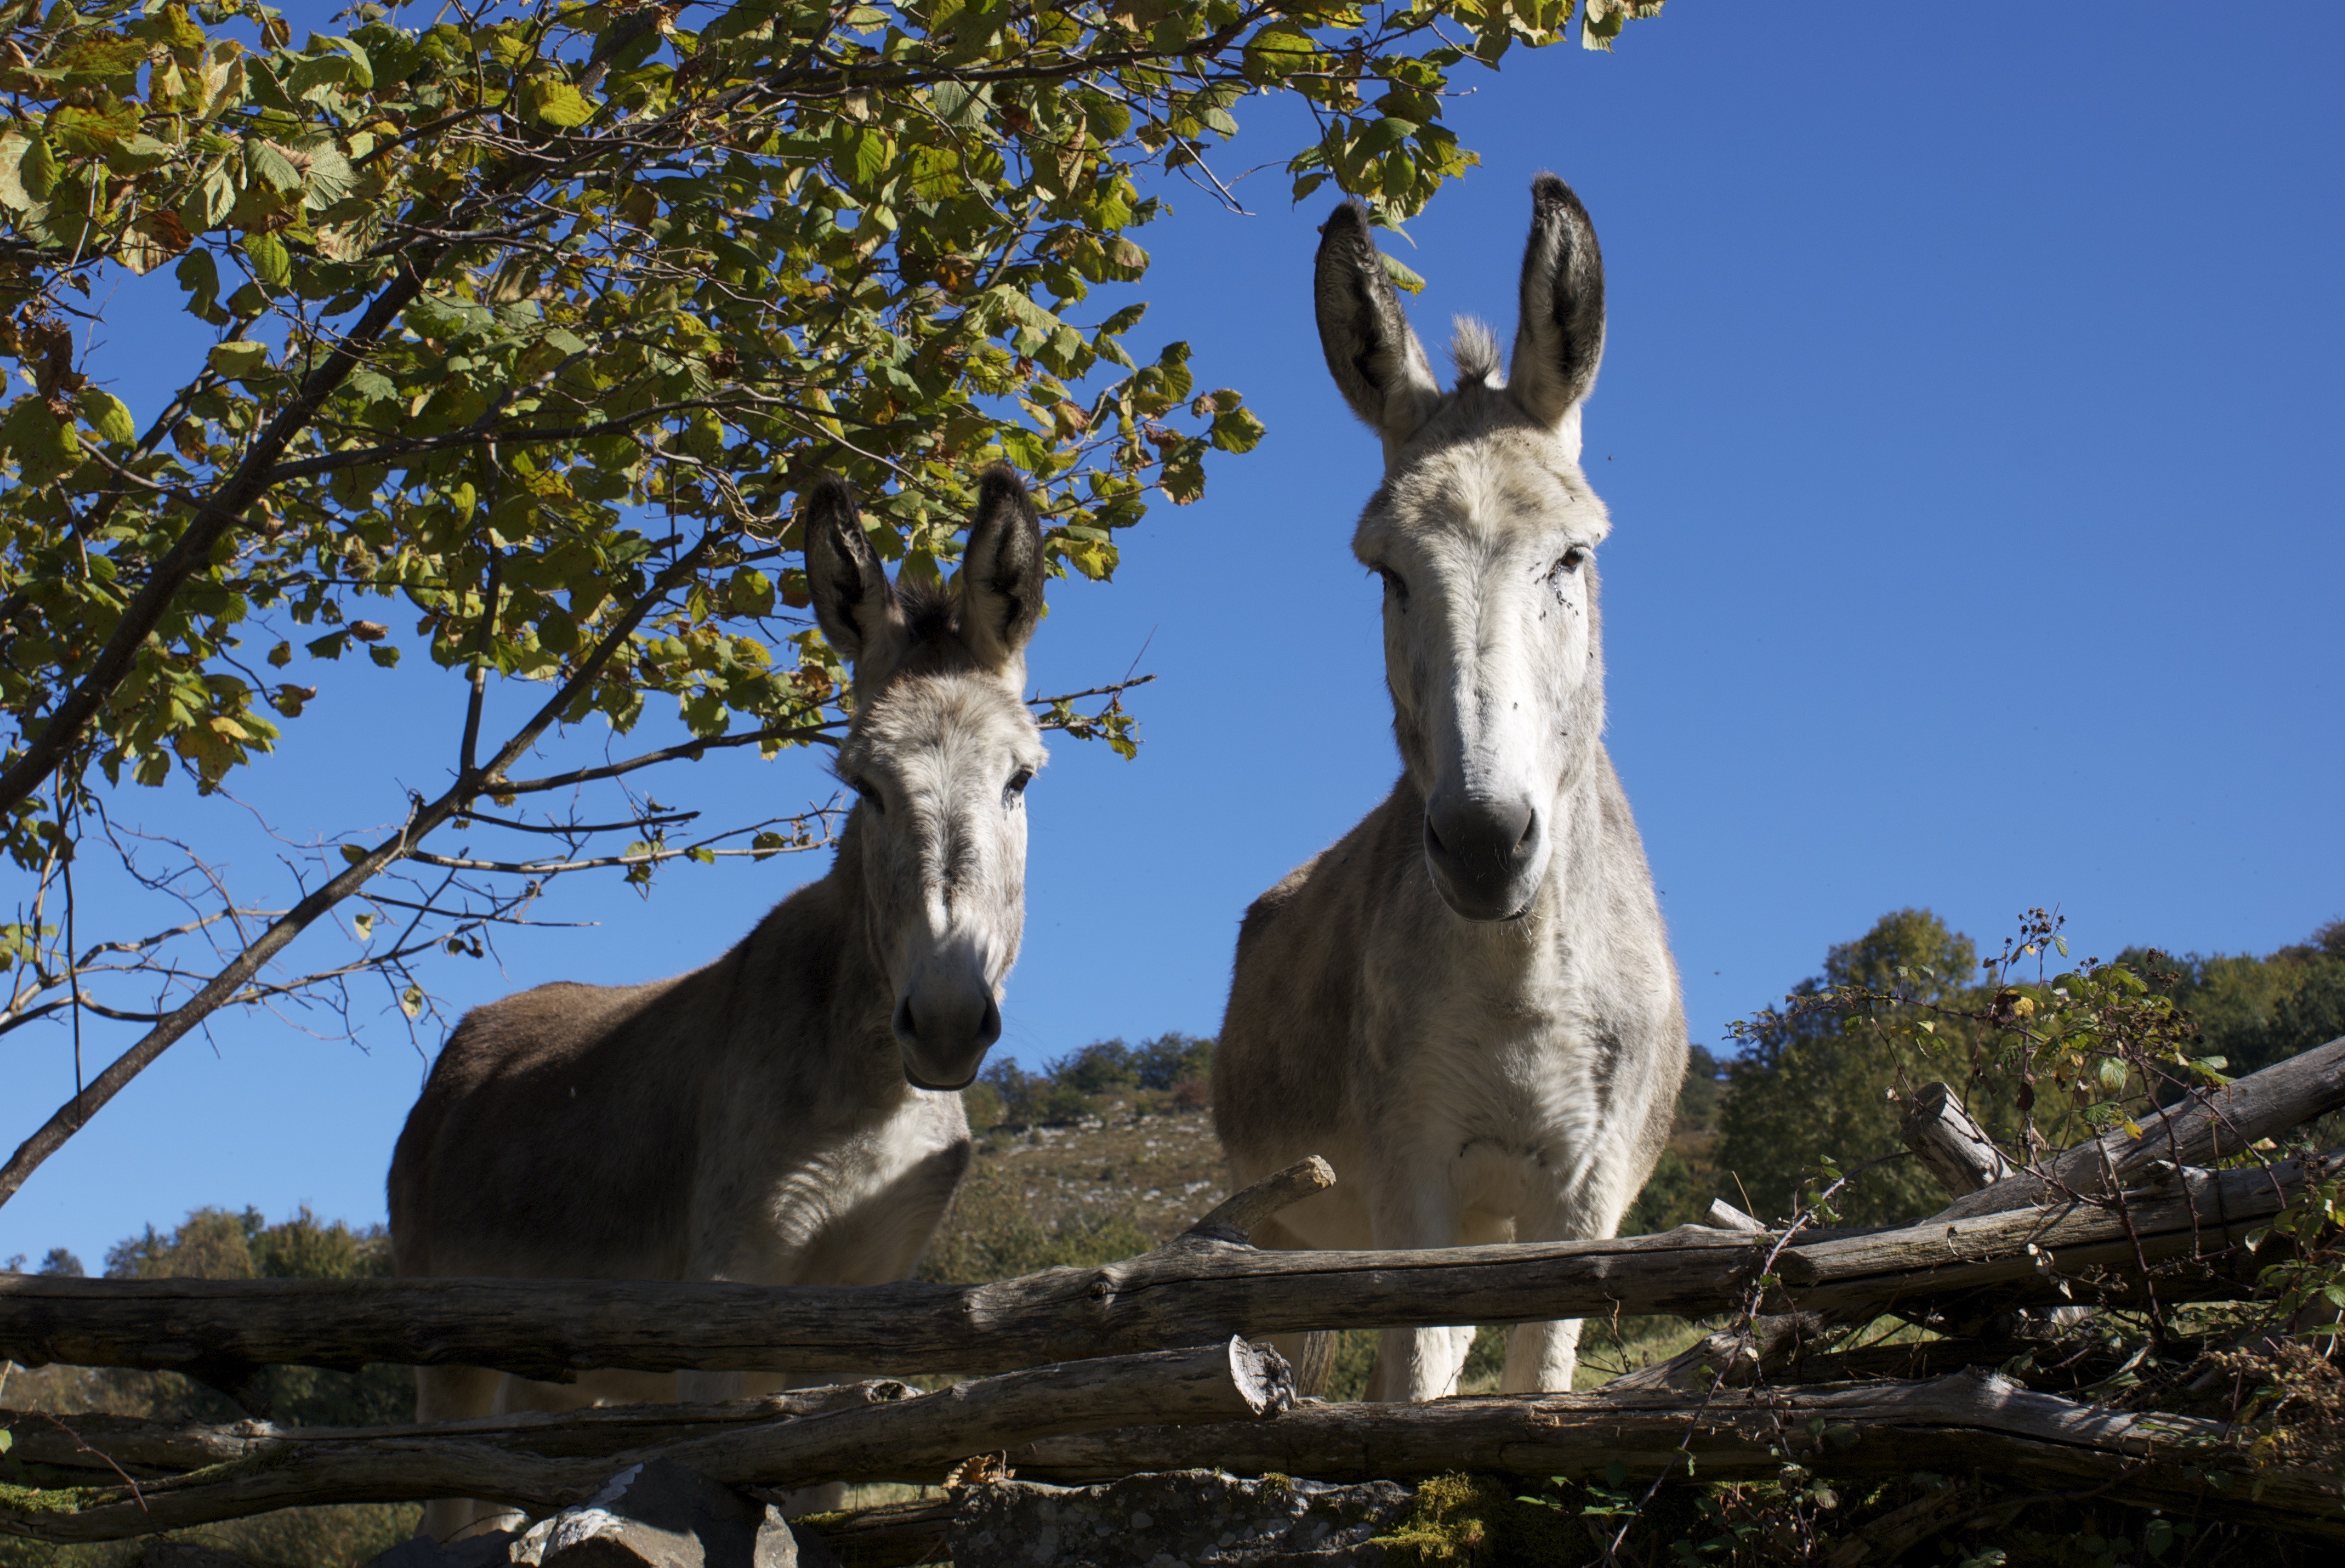
field, wildlife, statue, mammal, fauna, kangaroo, llama, goats, animals, marsupial, donkeys, horse like mammal